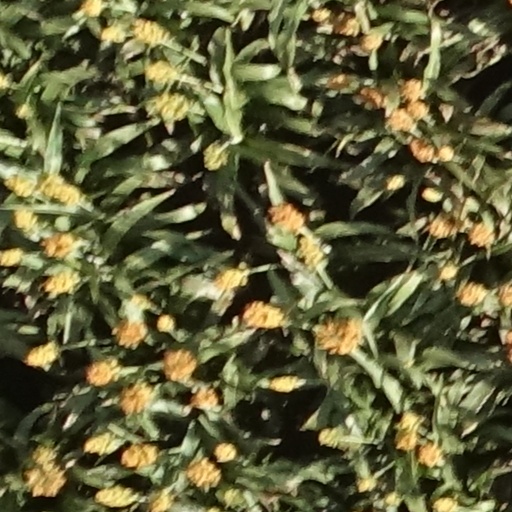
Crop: sorghum